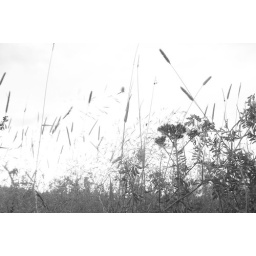
grass near house #2